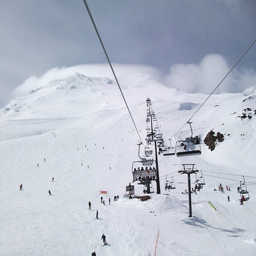
very many people skying on very much snow
A snow covered ski slop with a ski lift on top of it.
A group of skiers ride the lift at a resort.
A ski lift carrying several people as others ski below.
Multiple people skiing down a mountain and others riding a ski lift up the mountain.